2023 United States debt-ceiling crisis

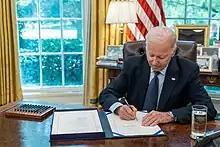
President Biden signing the Fiscal Responsibility Act into law on June 3, 2023

The Fiscal Responsibility Act of 2023 is an act of the 118th United States Congress that suspended the debt limit until January 2025, bringing an end to the crisis. The bipartisan piece of legislation, endorsed by both Republican and Democratic leadership, was introduced by Patrick McHenry on May 29, 2023, to implement the agreement negotiated between Biden and McCarthy. On May 30, the Rules Committee agreed to send the bill to the Floor of the House by a vote of 7 to 6, with Republicans Ralph Norman and Chip Roy joining all Democratic members of the Committee in voting against. It was agreed to by the House on May 31, with a bipartisan coalition having voted 314–117 in favor, while the Senate passed it the following day in a 63–36 vote. It was signed into law by President Biden on June 3.